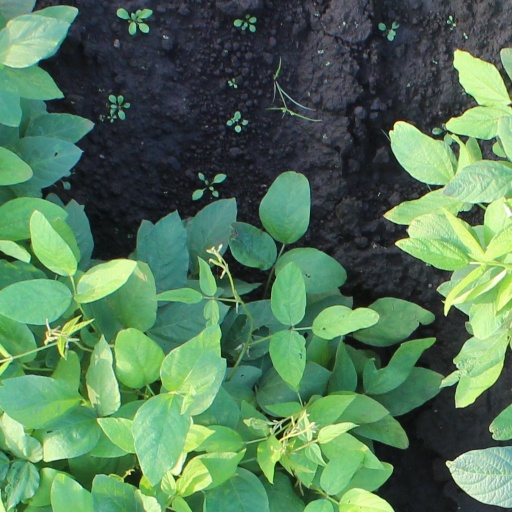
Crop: soybean